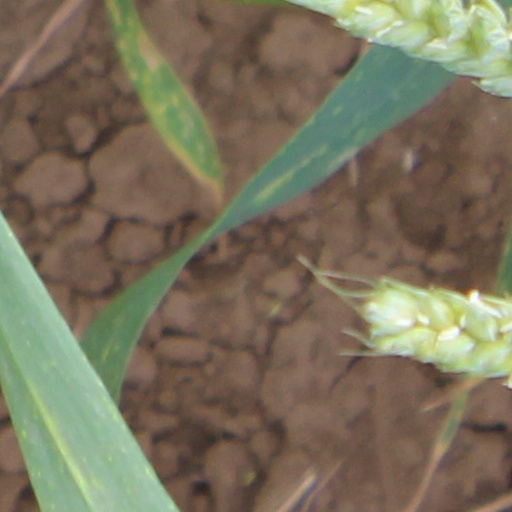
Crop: wheat